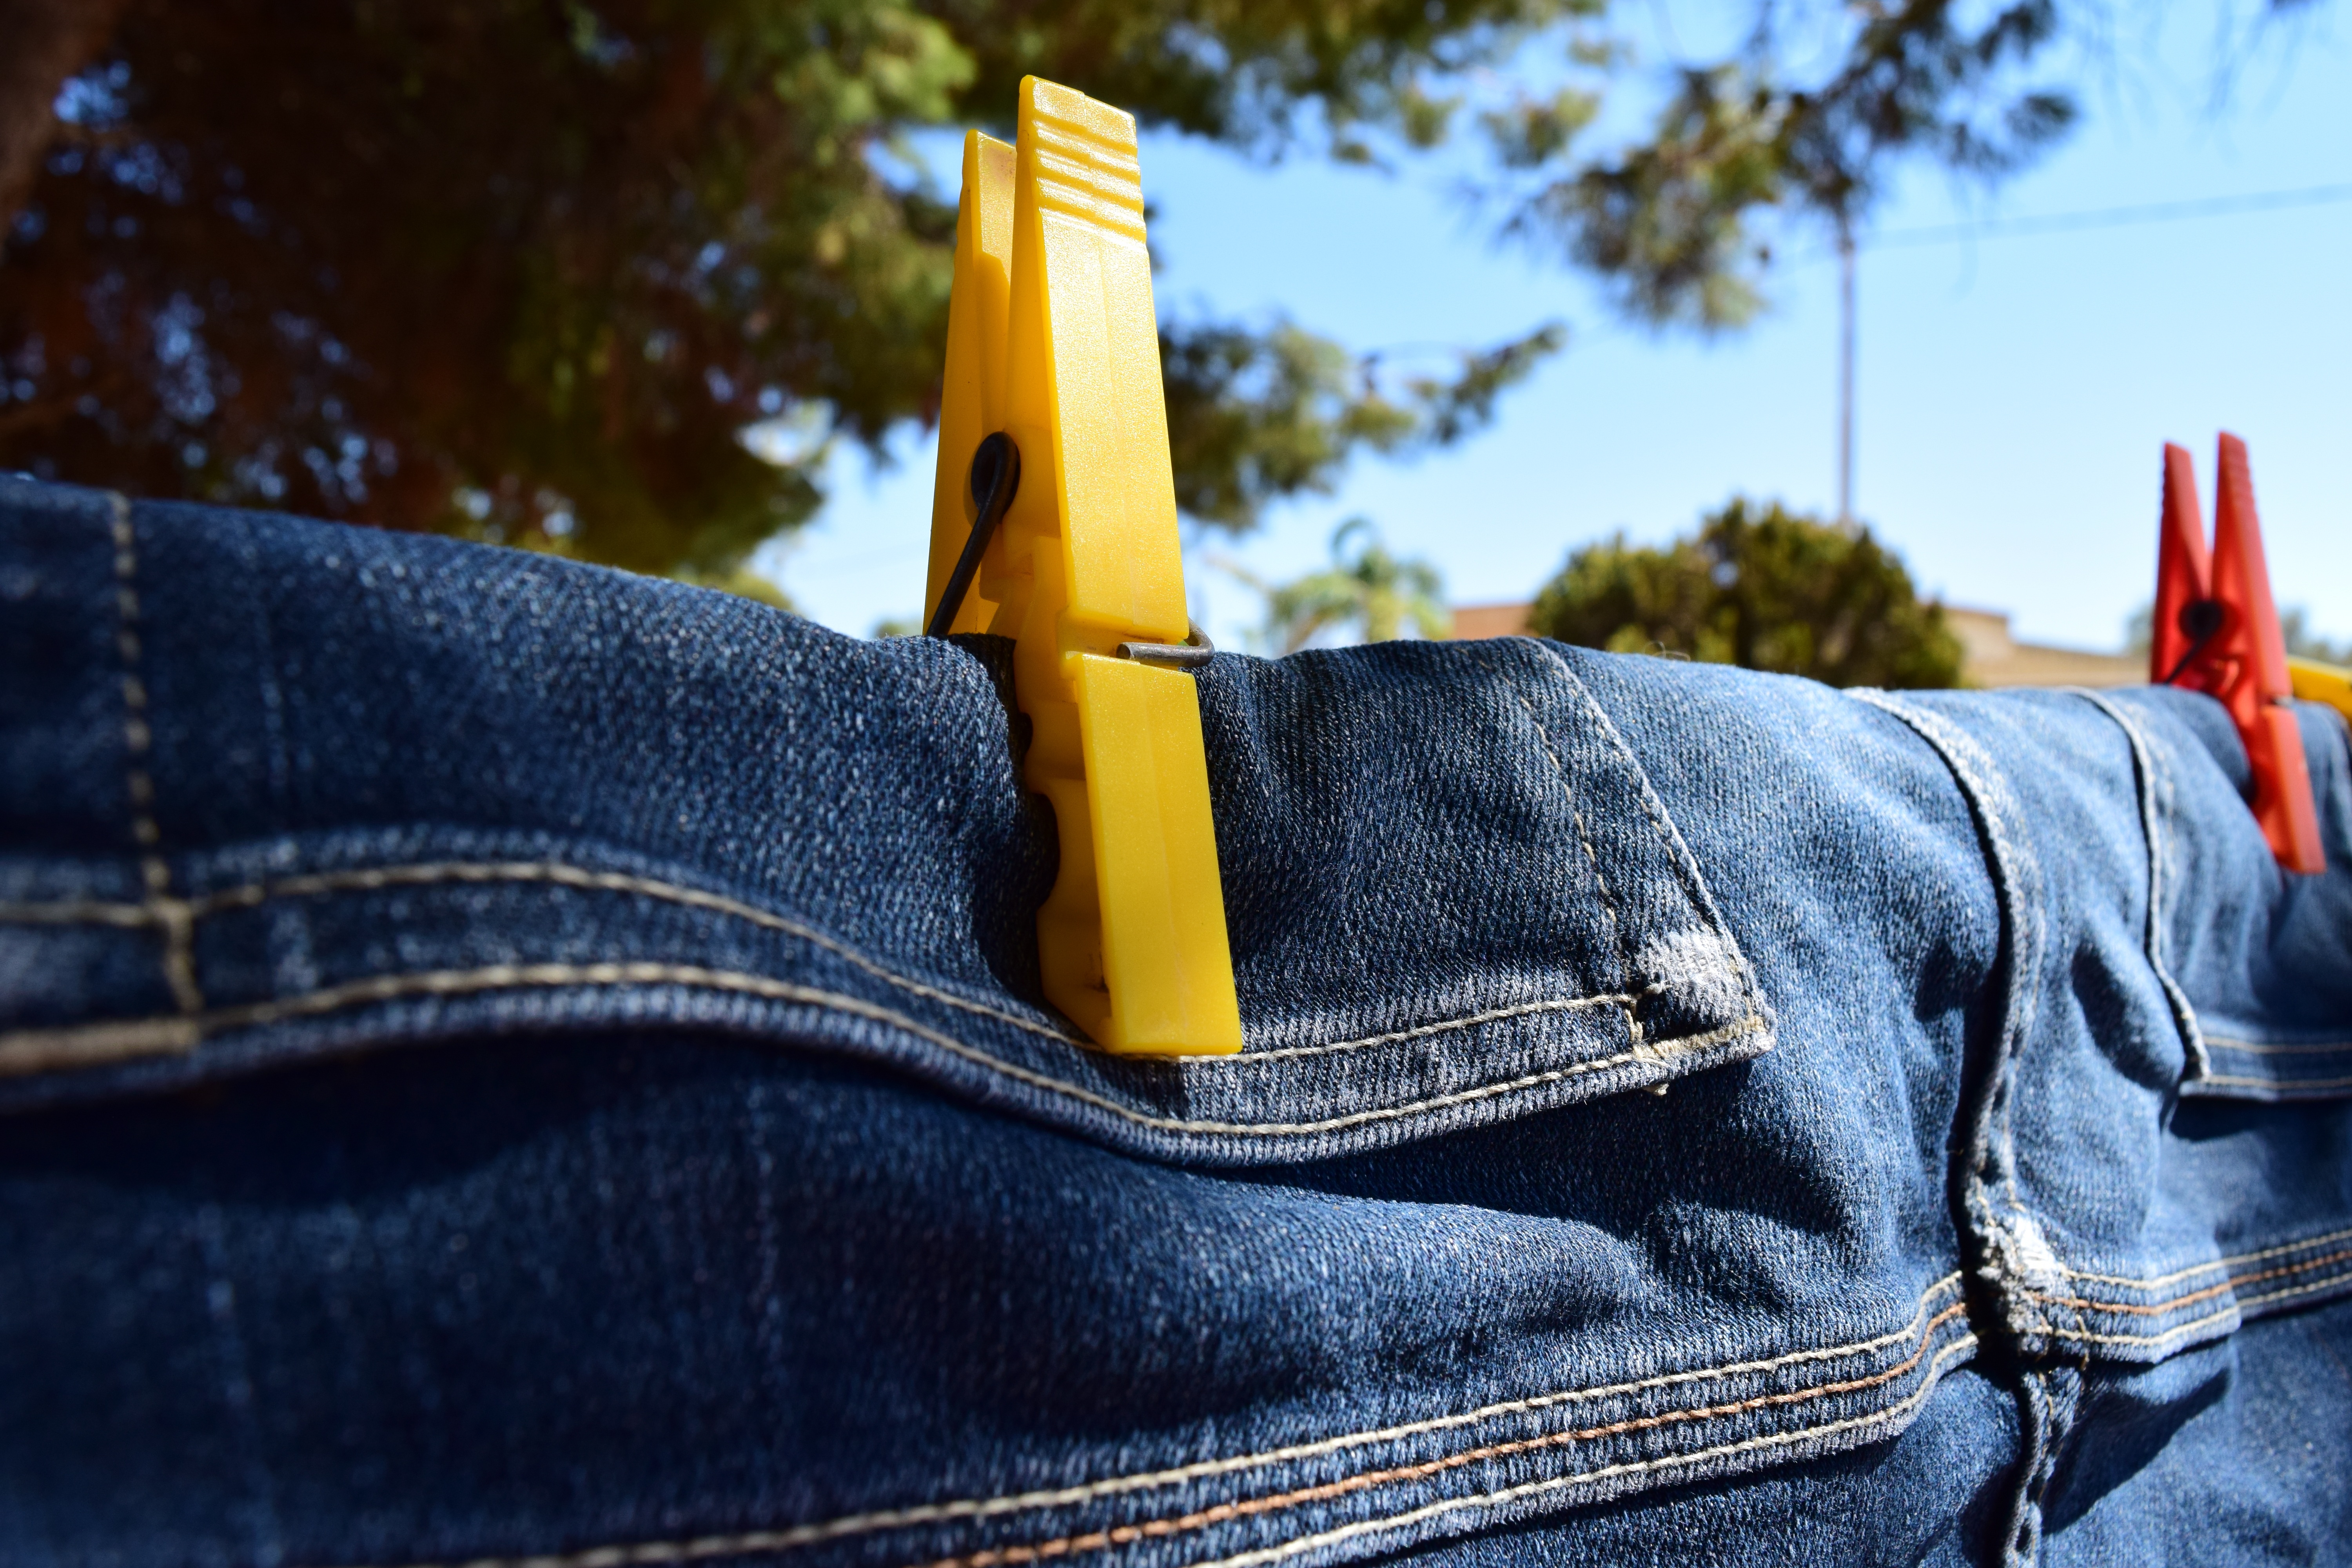
summer, dry, jeans, spring, clean, blue, yellow, close, laundry, textile, washed, clothes line, clothes peg